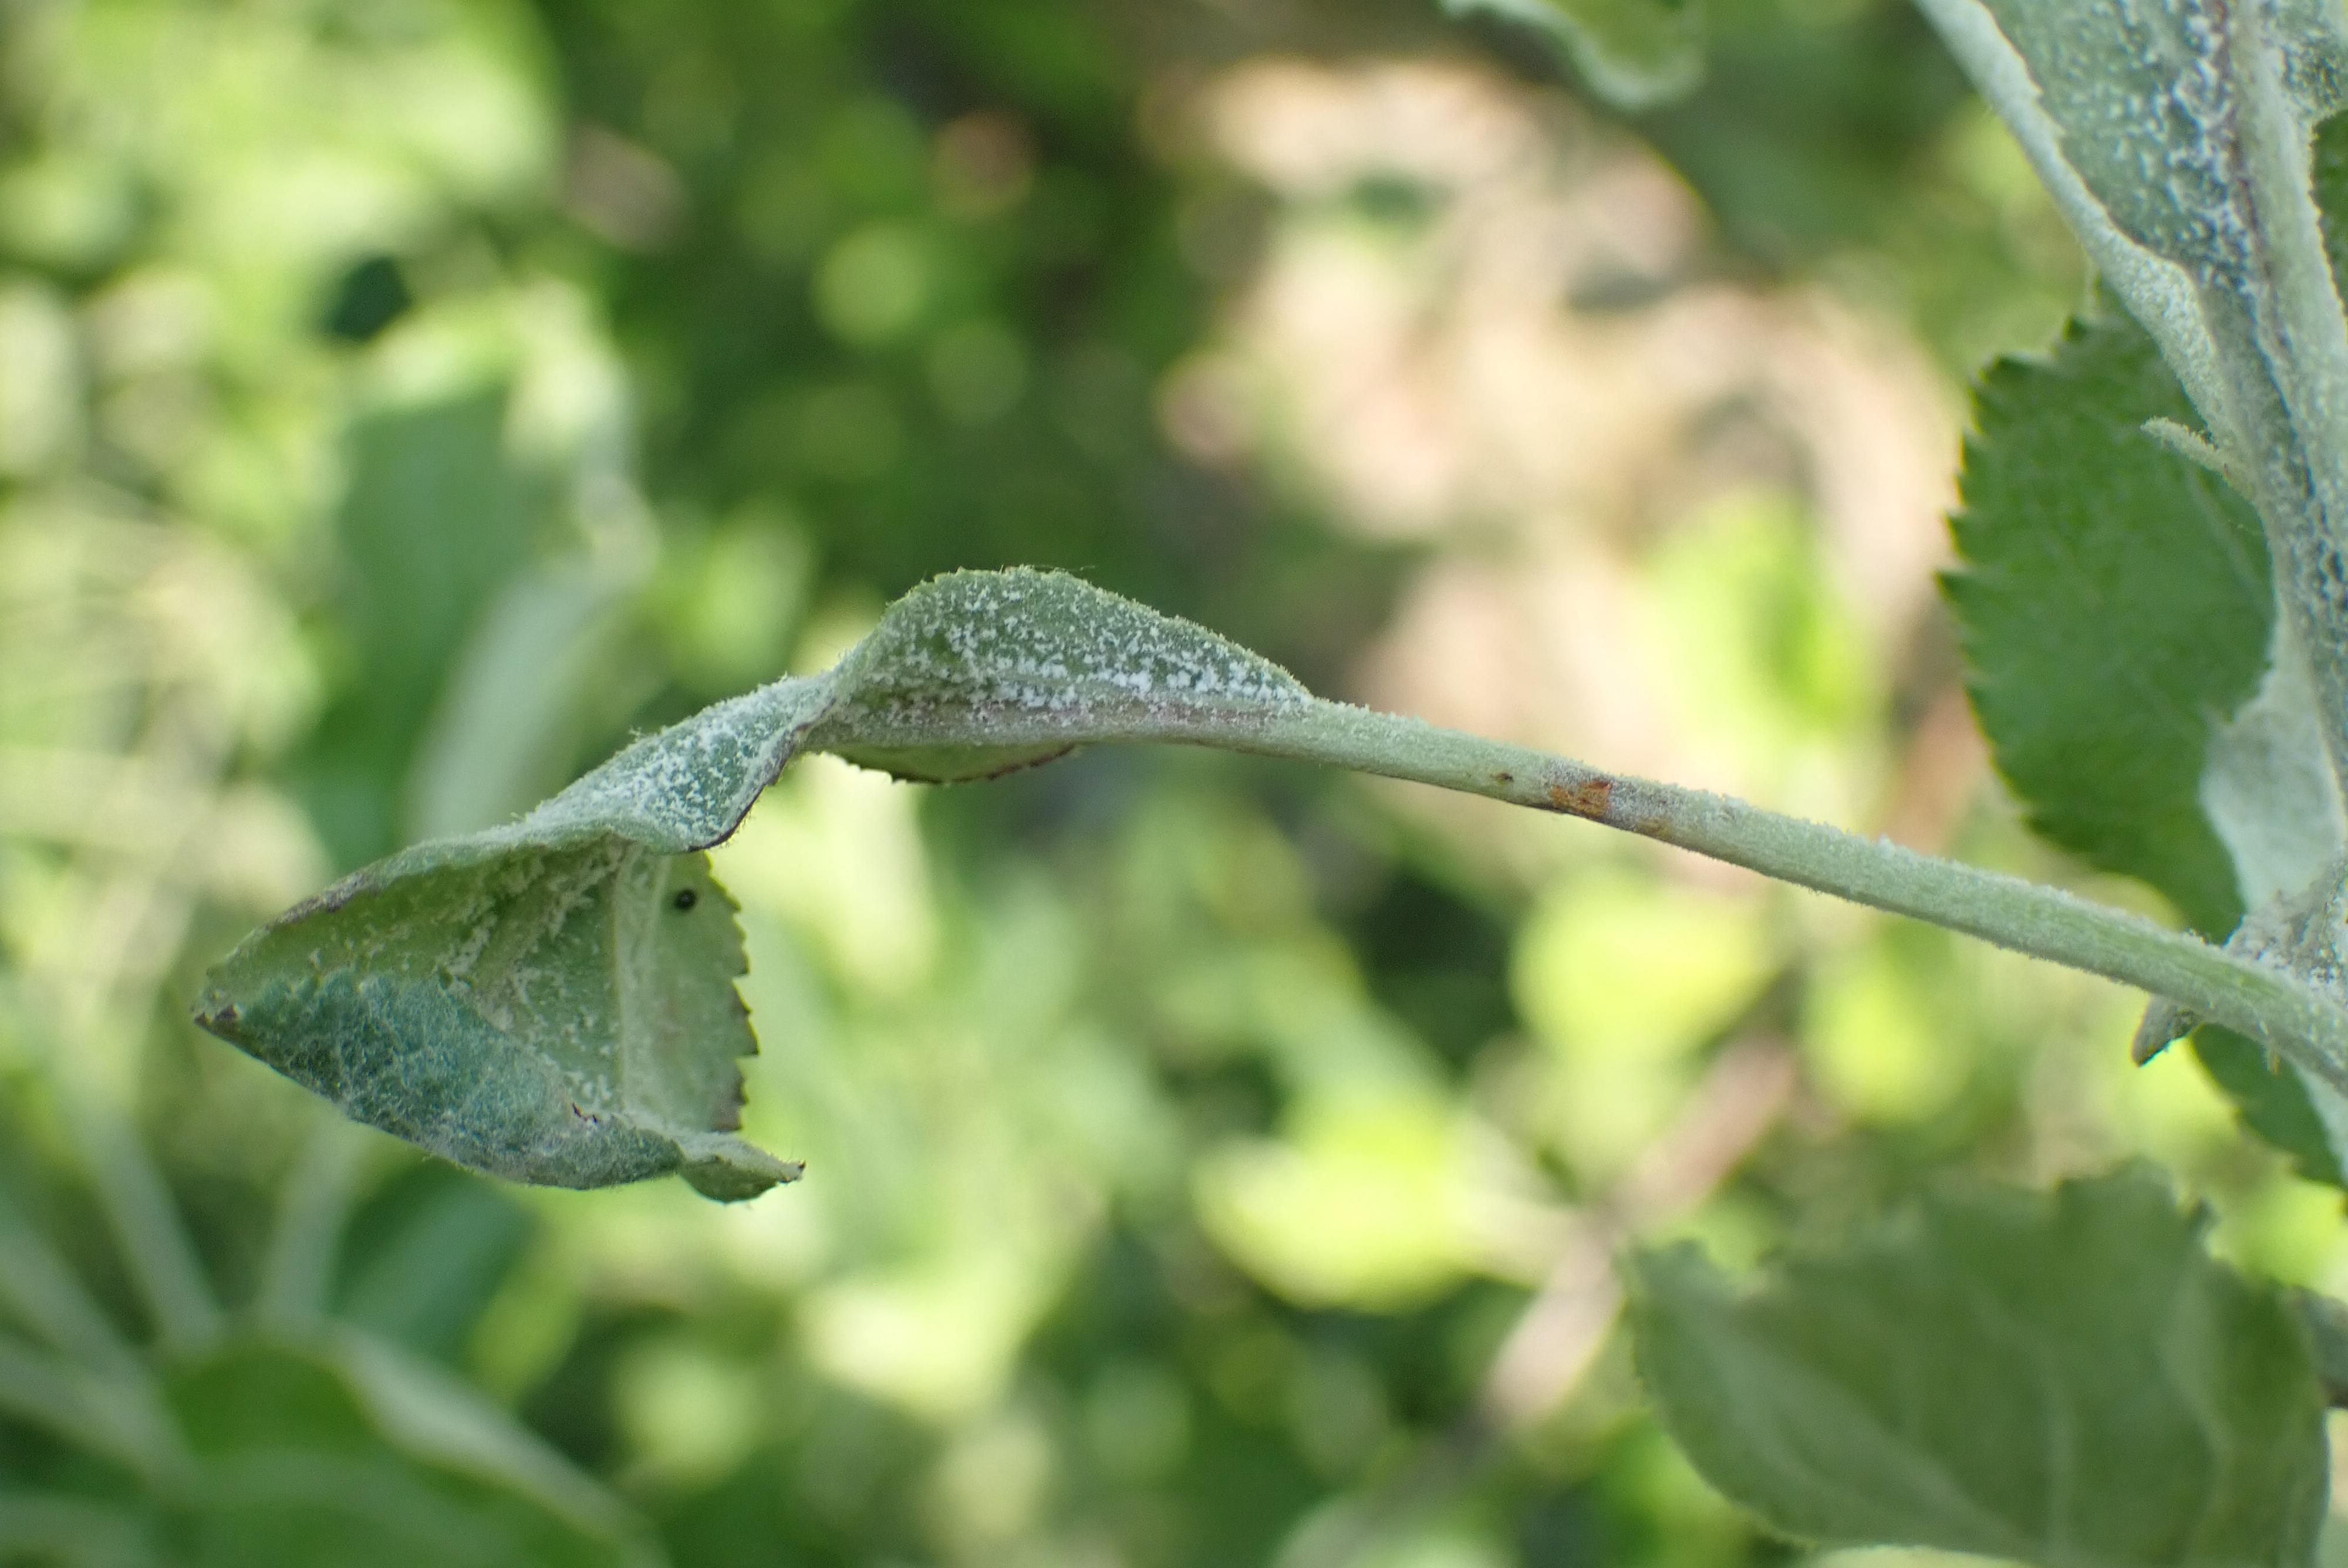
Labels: powdery_mildew